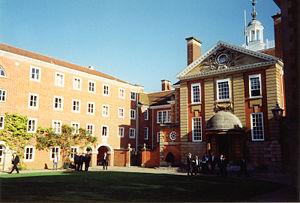
Le Lady Margaret Hall, surnommé « LMH », est l'un des collèges constitutifs de l'université d'Oxford. Situé au bord de la rivière Cherwell, à l'extrémité de Norham Gardens, au nord de la ville, il fut le premier collège de cette université destiné aux jeunes filles. Depuis 1979, l'établissement est devenu mixte.